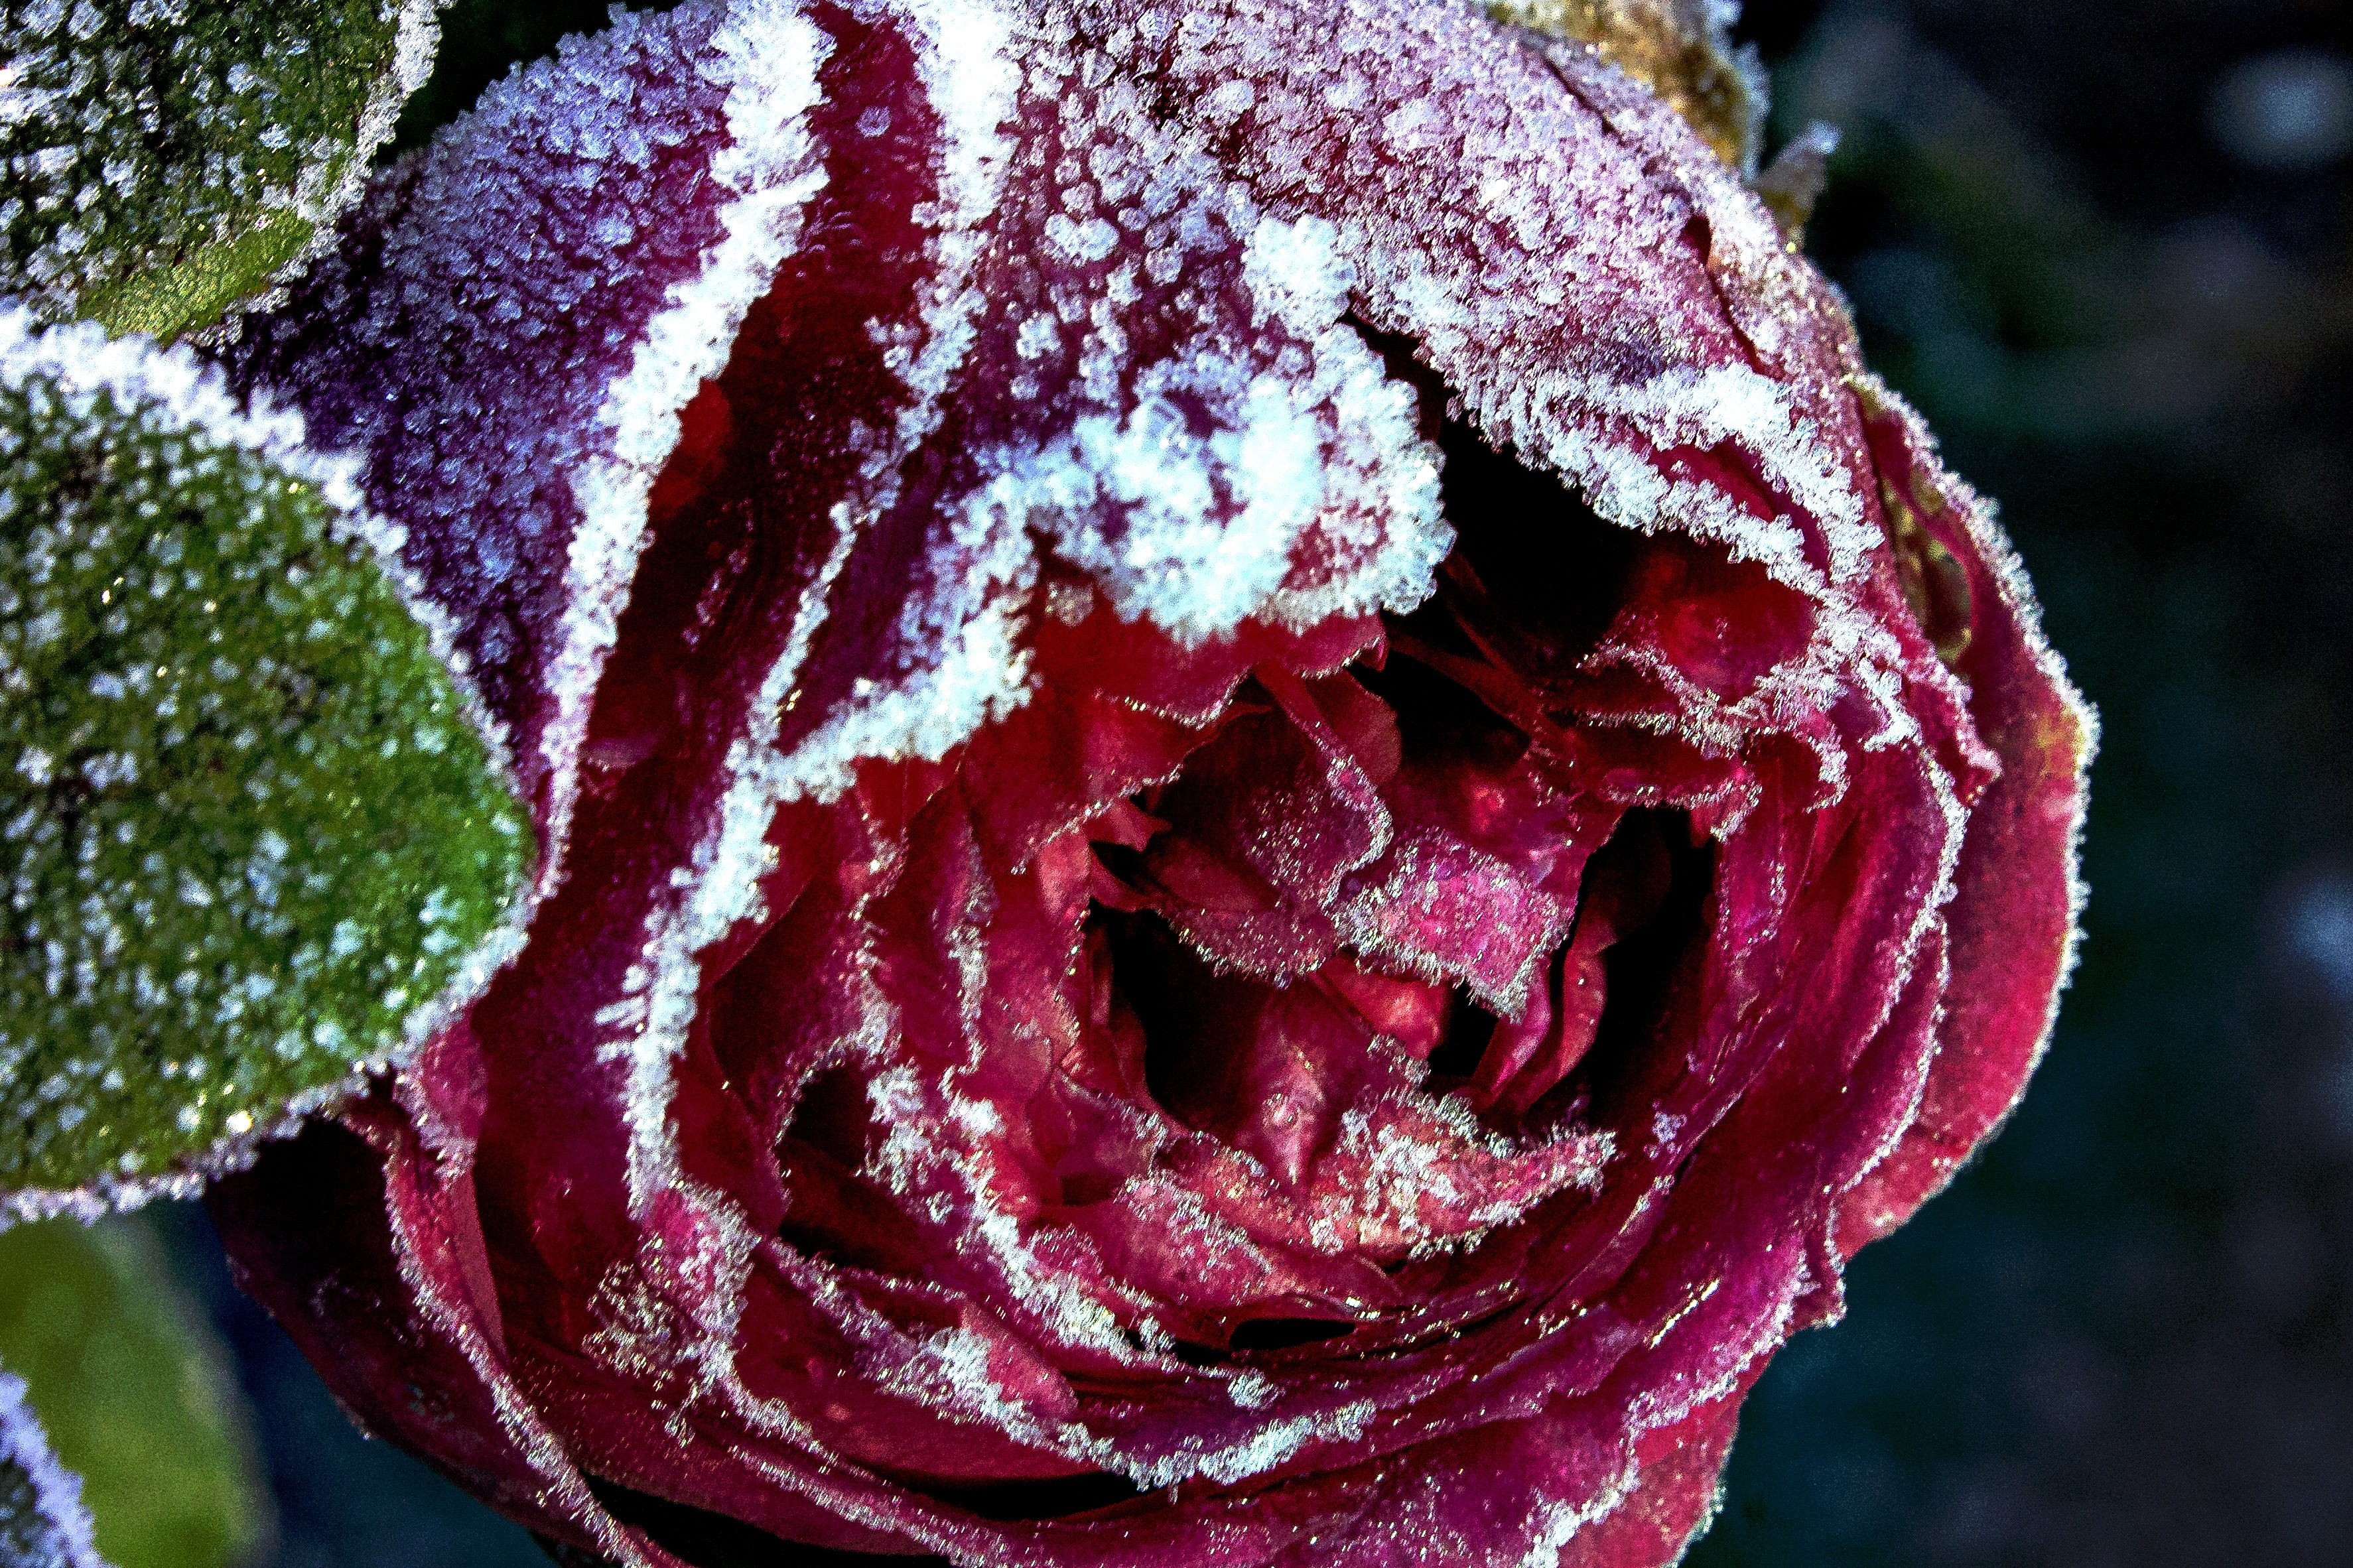
blossom, plant, leaf, flower, petal, rose, red, flora, red rose, close up, macro photography, flowering plant, garden roses, rose family, winter red rose, frosty flower, land plant, rose order